Information technology in India

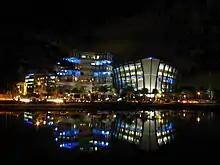
Offices of Oracle and others in Bengaluru, India

Regulated VSAT links became visible in 1994. Desai (2006) describes the steps taken to relax regulations on linking in 1991: